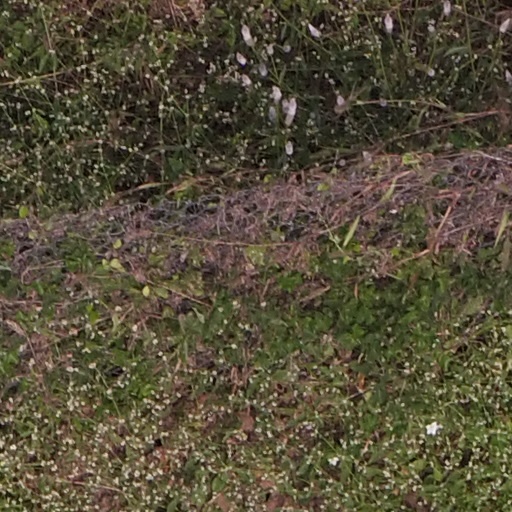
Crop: maize; corn